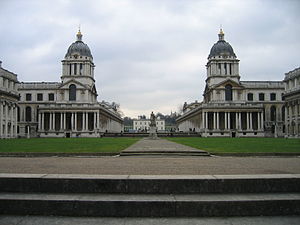
Maria 2. af England / Videre historie
Royal Hospital for Seamen blev grundlagt på ordre fra Maria samme år som hun døde.
Maria 2. var dronning af England og Irland fra 13. februar 1689 og dronning af Skotland fra 11. april samme år til sin død. Hun var protestant og kom på tronen efter den glorværdige revolution da hendes katolske far Jakob 2. blev afsat. Hun styrede sammen med sin mand Vilhelm 3., som også var hendes fætter. Efter hendes død blev han enehersker.